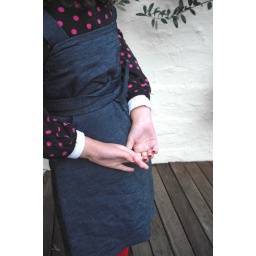
A new dress for Lola. Made by me, pattern free. oh yeah. Im flying by the seat of my pants.